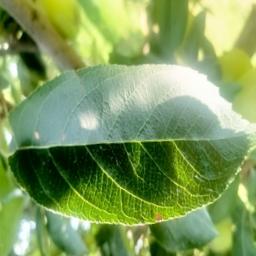
Label: Alternaria